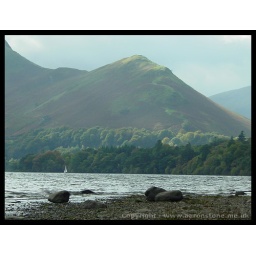
Looking out over lake to a hill with a zig-zag pattern going up side. Image Taken by Natalie. 103466